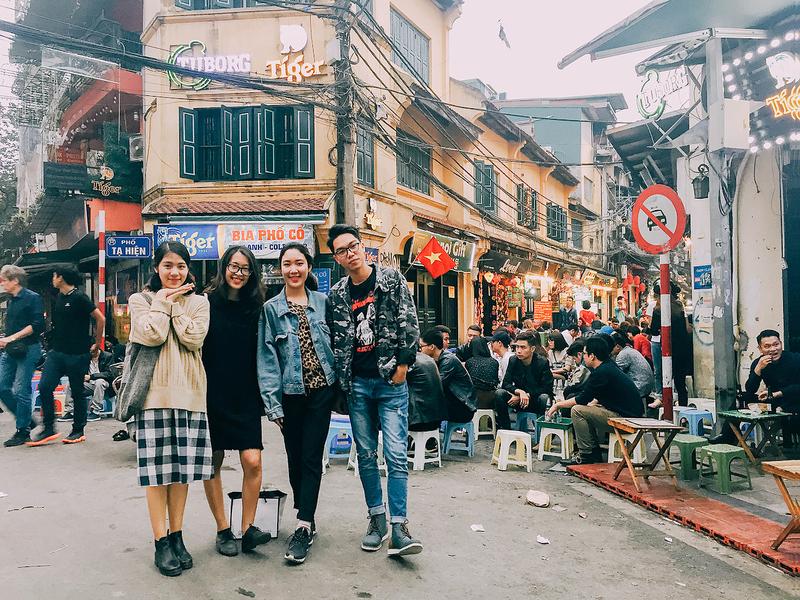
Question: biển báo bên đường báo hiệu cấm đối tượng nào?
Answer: cấm xe ô tô